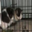
Label: cat